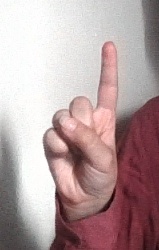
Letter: bb